Vinícius Souza

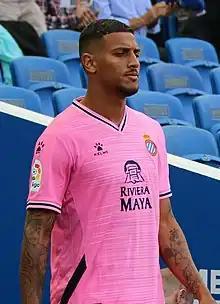
Vinícius with Espanyol in 2022

Vinícius de Souza Costa (born 17 June 1999) is a Brazilian professional footballer who plays as a defensive midfielder for club VfL Wolfsburg.